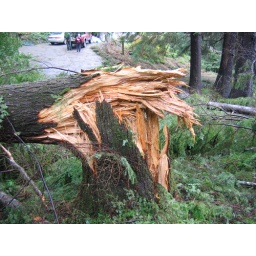
36 inch tree torn from the ground by the winds in Grays Harbor County, WA during the December 2007 windstorms.